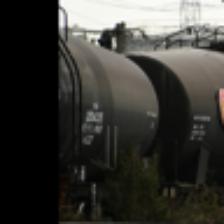
Label: NonHuman